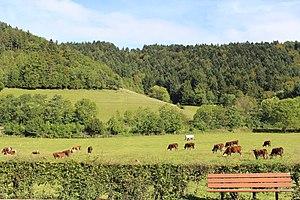
Monestier-de-Clermont est une commune française située dans le sud du département de l'Isère, en région Auvergne-Rhône-Alpes et autrefois rattachée à l'ancienne province du Dauphiné.